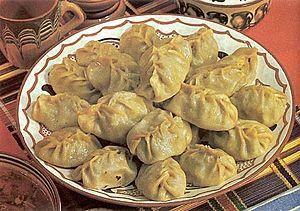
Les Kazakhs sont un peuple turc habitant majoritairement le Kazakhstan et les régions frontalières des pays limitrophes, notamment la Russie, la Mongolie, l'Ouzbékistan, le Kirghizistan et la Chine. Les Kazakhs parlent le kazakh, ainsi que le russe.